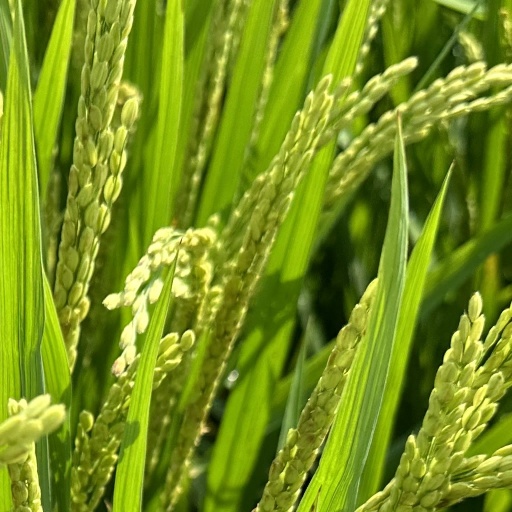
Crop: rice